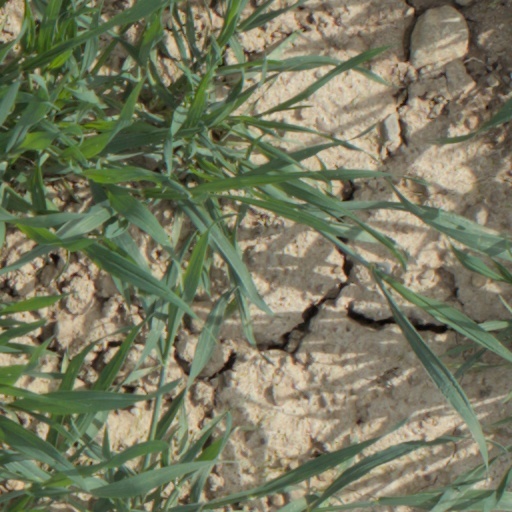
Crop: wheat